Tamba Hali

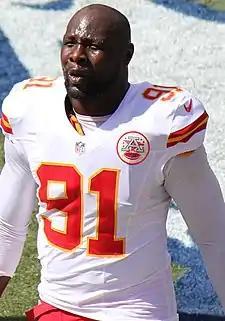
Hali with the Kansas City Chiefs in 2014

Tamba Boimah Hali (born 3 November 1983) is a Liberian former professional player of American football who was a defensive end and linebacker in the National Football League (NFL). He played college football for the Penn State Nittany Lions, earning unanimous All-American honors. Hali was selected by the Kansas City Chiefs in the first round of the 2006 NFL draft.